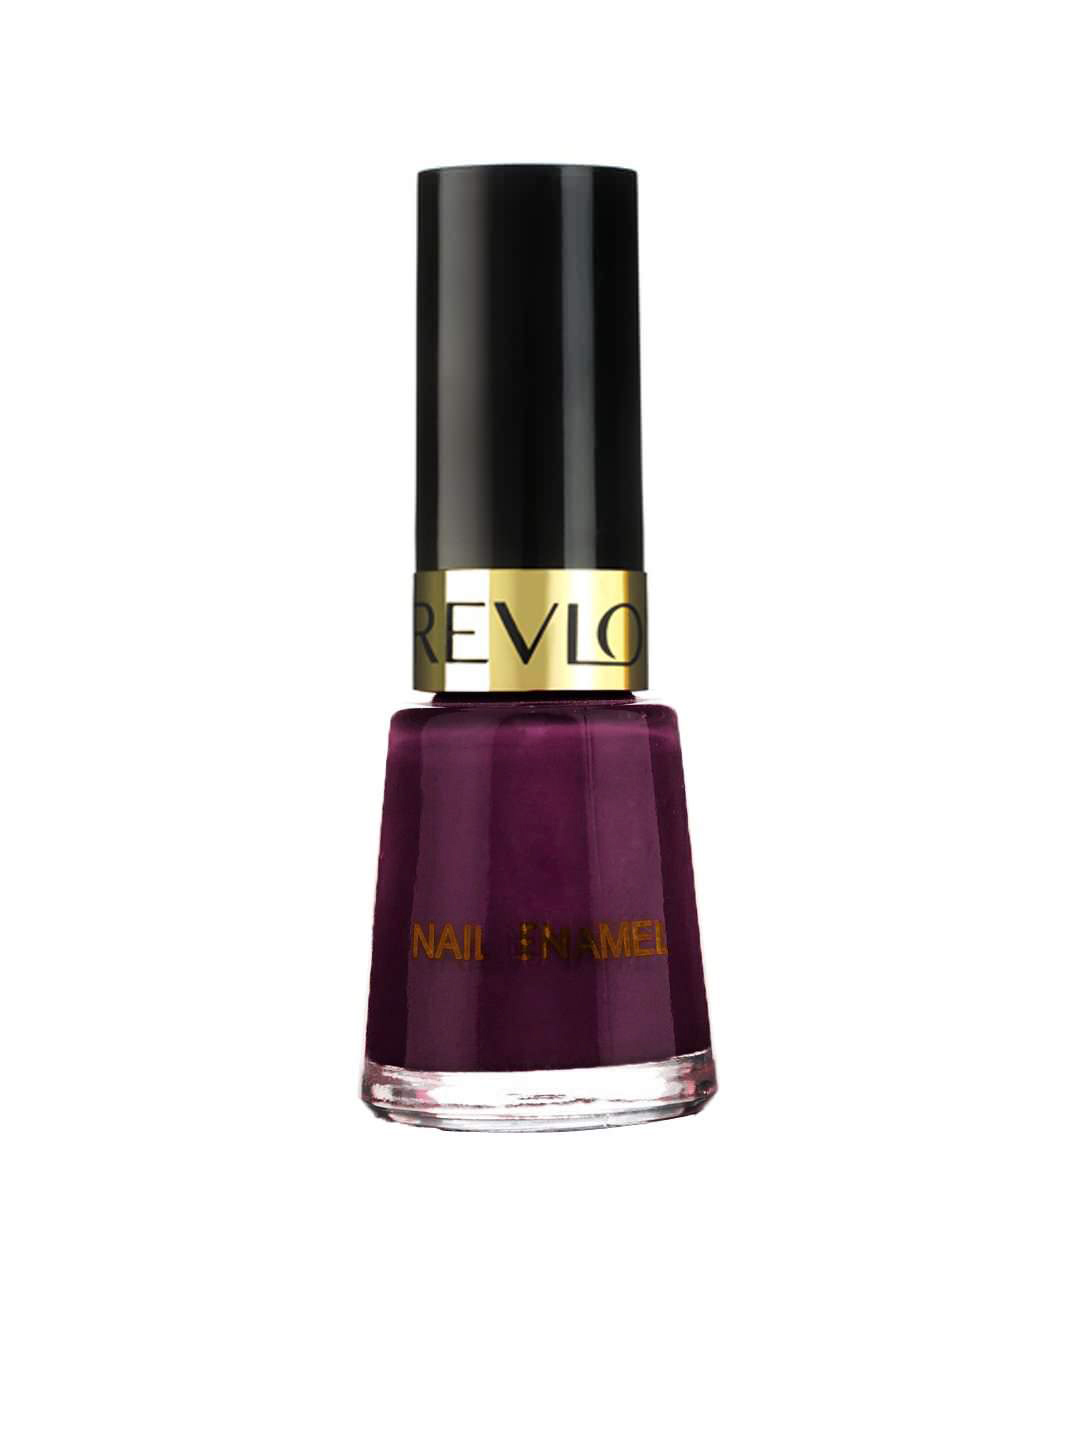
Revlon Purple Passion Nail Polish 321
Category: Personal Care / Nails / Nail Polish
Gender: Women
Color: Purple
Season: Spring 2017
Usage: Casual